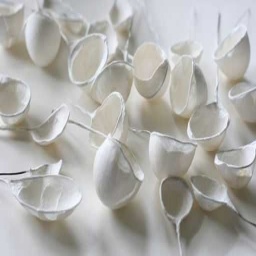
Label: eggshells